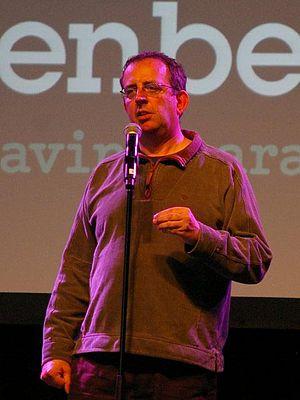
La quinzième saison de l'émission britannique de téléréalité musicale Strictly Come Dancing a débuté le 23 septembre 2017 et s'est achevée le 16 décembre 2017 sur BBC One.
Richard Coles est un musicien et animateur de radio britannique, également prêtre anglican, né le 26 mars 1962 à Northampton. Durant les années 1980, il fait partie du groupe pop The Communards fondé par le chanteur Jimmy Somerville. Il abandonne la musique pour faire carrière dans les médias. Depuis 2011, il anime l'émission Saturday Live diffusée par la radio publique BBC Radio 4. Coles est ordonné prêtre en 2005. Il est vicaire de la paroisse de Finedon dans le Northamptonshire.